Tales from the Spaceport Bar

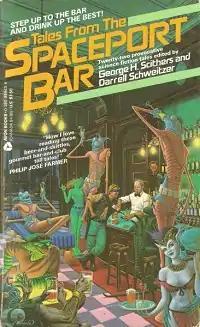
Cover of first edition

Tales from the Spaceport Bar is an anthology of science fiction club tales edited by George H. Scithers and Darrell Schweitzer. It was first published in paperback by Avon Books in January 1987. The first British edition was issued in paperback by New English Library in 1988.